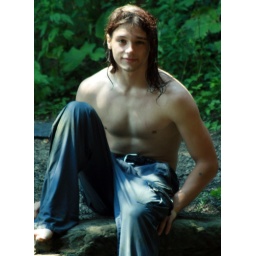
swimming in the cuyahoga river